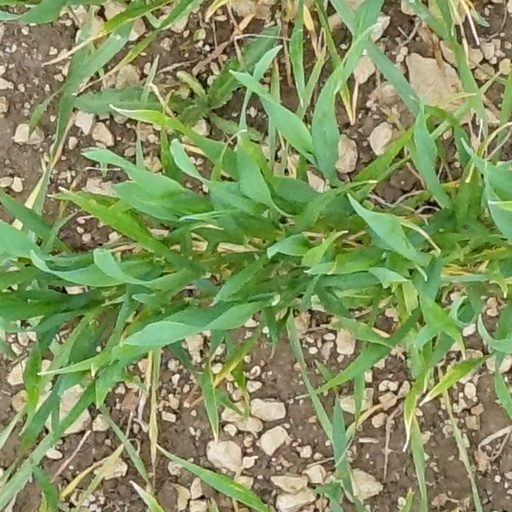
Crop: wheat